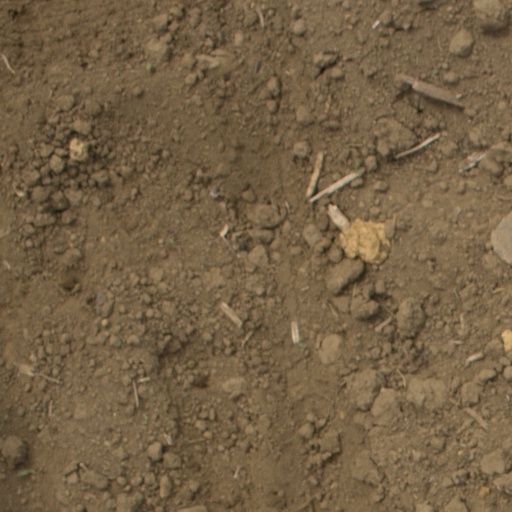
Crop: Jerusalem artichoke